Elizabeth Lippincott McQueen

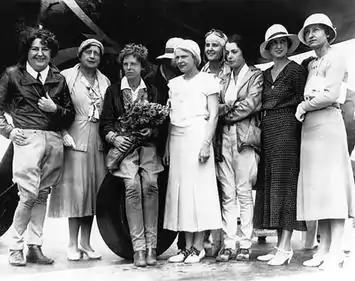
From left: Pancho Barnes, Elizabeth Lippincott McQueen, Amelia Earhart.

Elizabeth Lippincott McQueen (January 1, 1878 – December 25, 1958) was the founder of the "Jerusalem News", the first English-language newspaper in Jerusalem in 1919, and the Women's International Association of Aeronautics in 1929.